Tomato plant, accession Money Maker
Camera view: horizontal (90 deg, fisheye); turntable rotation: 30 degrees
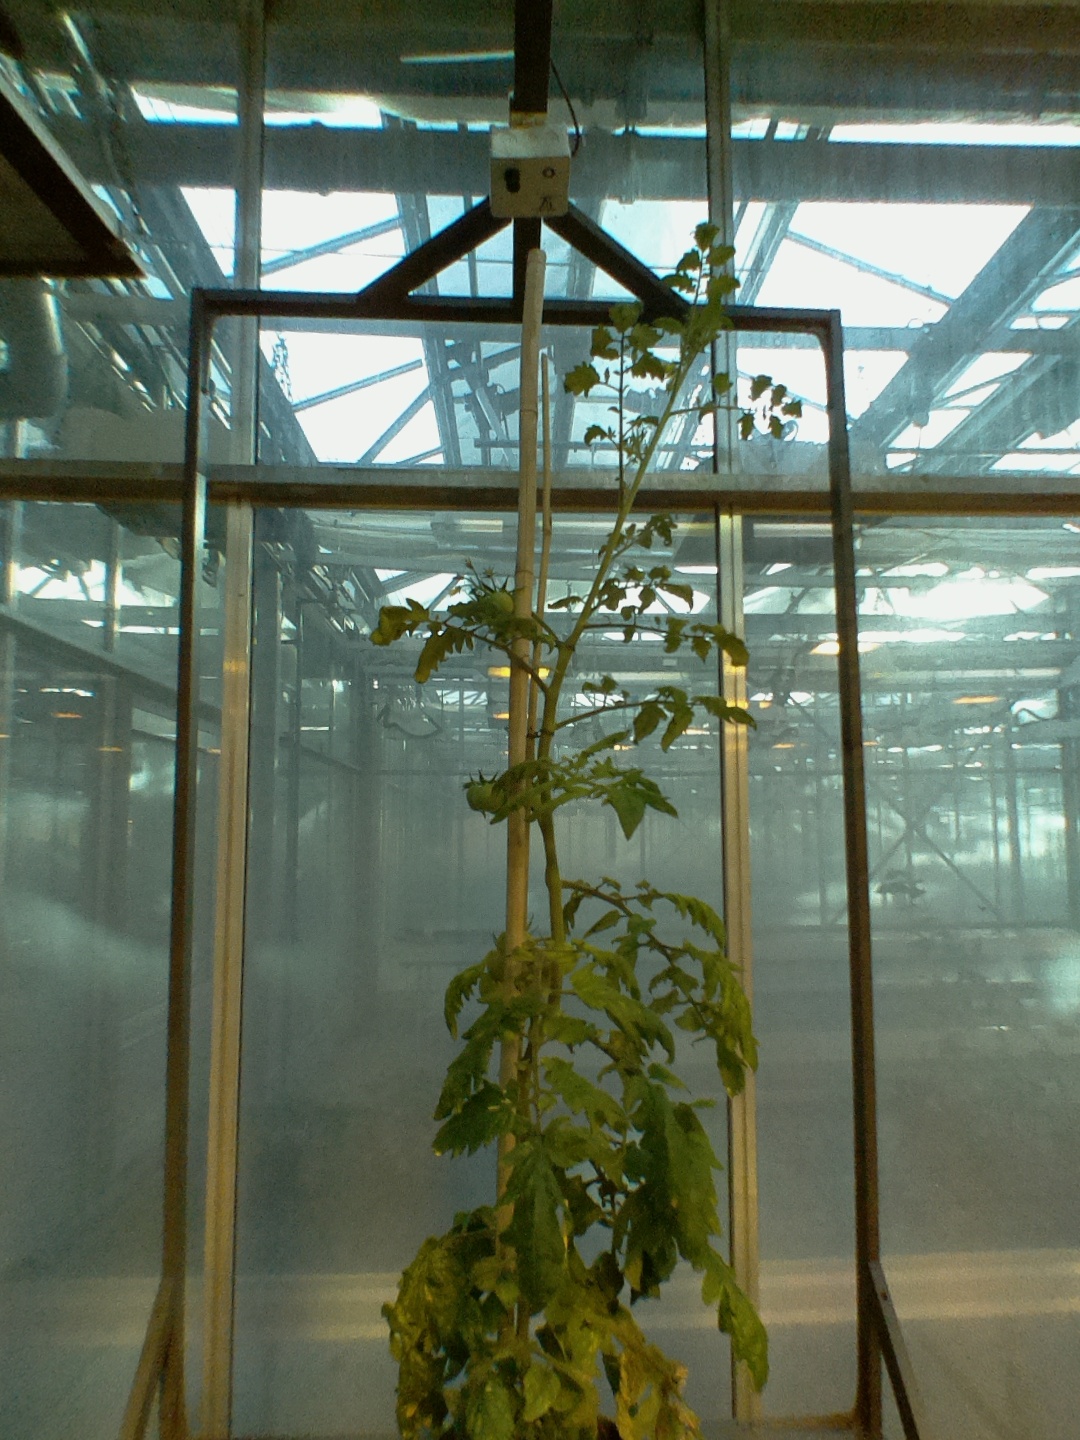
BBCH growth stage 74: 40%-50% of final fruit size